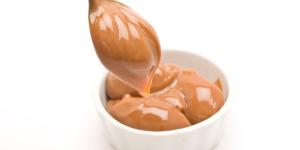
cajeta envinada